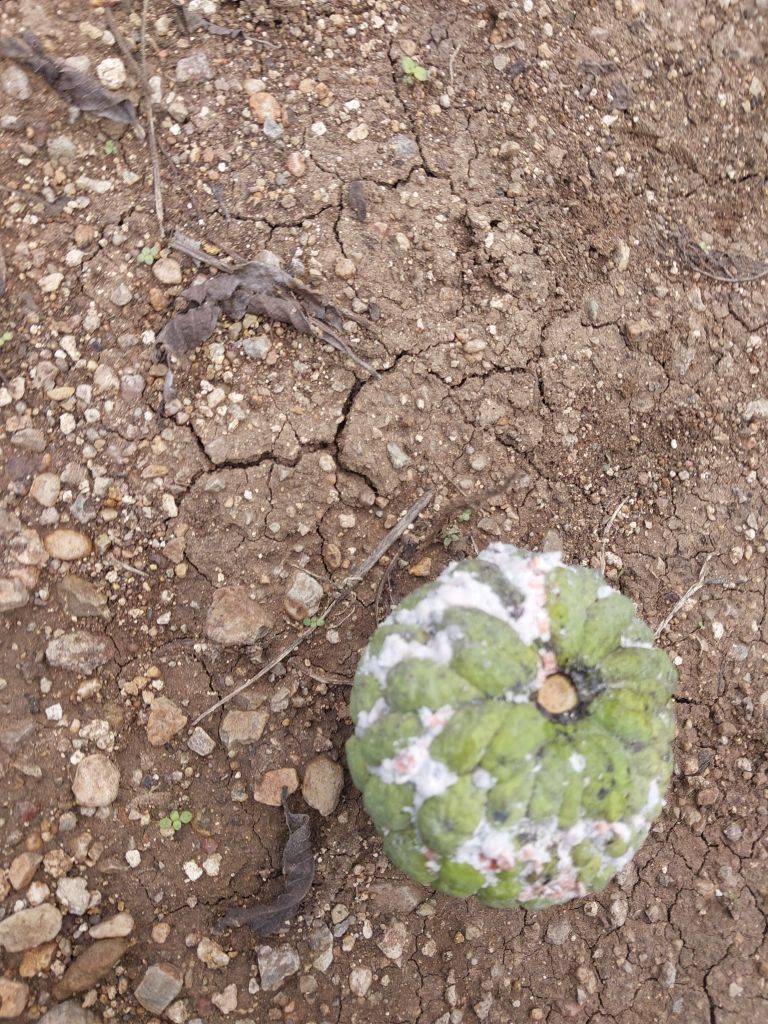
Disease label: Mealy Bug